Chorla Ghat

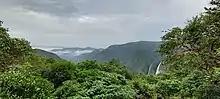
Chorla ghat view point

Chorla Ghat is an Indian nature destination, located on the intersection of the borders of the states of Goa, Karnataka, and Maharashtra. It lies to the north-east of Panaji, Goa (about by road) and nearly from Belgaum in Karnataka. It is a part of the Western Ghats in the Sahyadri mountain range, and is at an elevation of . The ghat boasts of a few rare species of wild-life such as the barred wolf snake ("Lycodon striatus") in its sub-tropical forests.